List of Northern Colorado Bears head football coaches

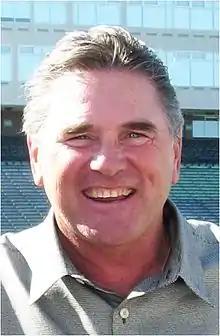
Head coach Joe Glenn led the Bears to two consecutive NCAA Division II National Football Championship titles.

The Northern Colorado Bears football program is a college football team that represents University of Northern Colorado in the Big Sky Conference, a part of the NCAA Division I Football Championship. The team has had 18 head coaches since its first recorded football game in 1892. Since December 2022, Ed Lamb has served as Northern Colorado's head coach.